Kokkeibon

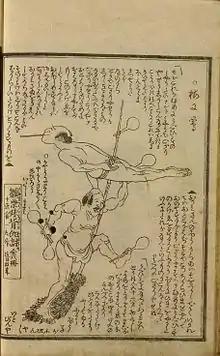
From "Otsuriki" (1810) by Jippensha Ikku, a book about how to make shadow pictures

The was a genre and type of early modern Japanese novel. It came into being late in the Edo period during the 19th century. As a genre, it depicted the comical behavior occurring in commoners' daily lives.